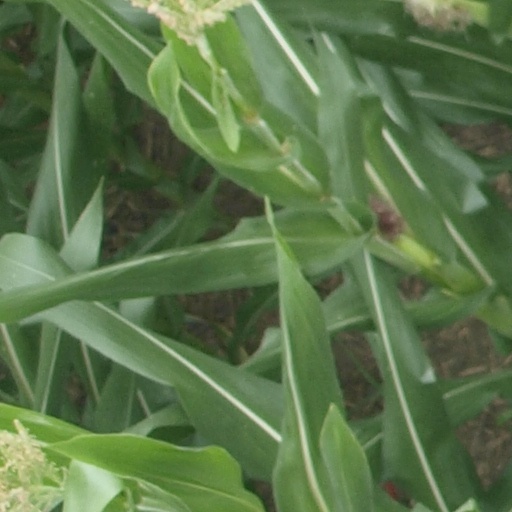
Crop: maize; corn